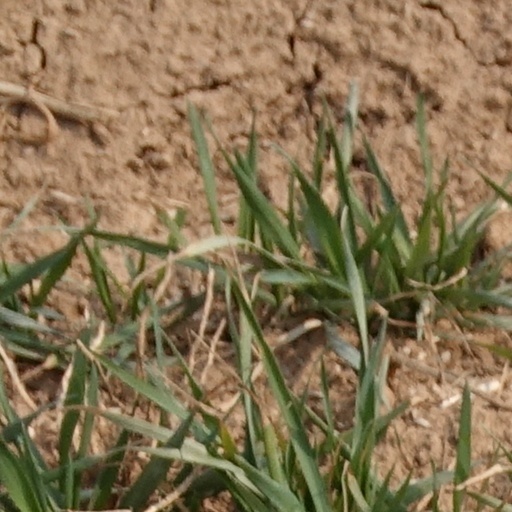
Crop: wheat